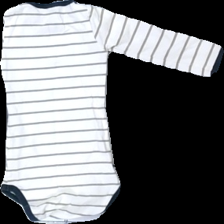
View: back
Type: Top
Category: Children
Brand: Name It
Colors: White, Blue, Brown, Grey
Material: 100% bomull
Pattern: Animal print
Cut: C-collar
Size: 68
Season: All
Damage: nopprigt
Damage location: middle center
Damage 2: nopprigt
Damage 2 location: bottom center
Damage 3: nopprigt
Damage 3 location: middle center
Price range: <50
Recommended usage: Recycle
Description: randig top med tryck